Robert W. Gardner House

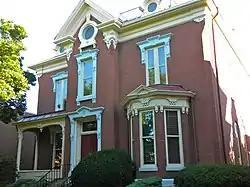

The Robert W. Gardner House in Quincy, Illinois, Adams County, is designed in the Second Empire style (along with a few elements common to Italianate style) and found its place among the locales on the National Register of Historic Places on April 20, 1979. Though the building was constructed in the later half of the 19th century, 1873, the architect as well as the builder are unknown. The interior woodwork, all original, has been fully restored including the walnut staircase. Gardner invented the speed governor used in steam engines and the Gardner Museum of Architecture and Design in Quincy is named for him.